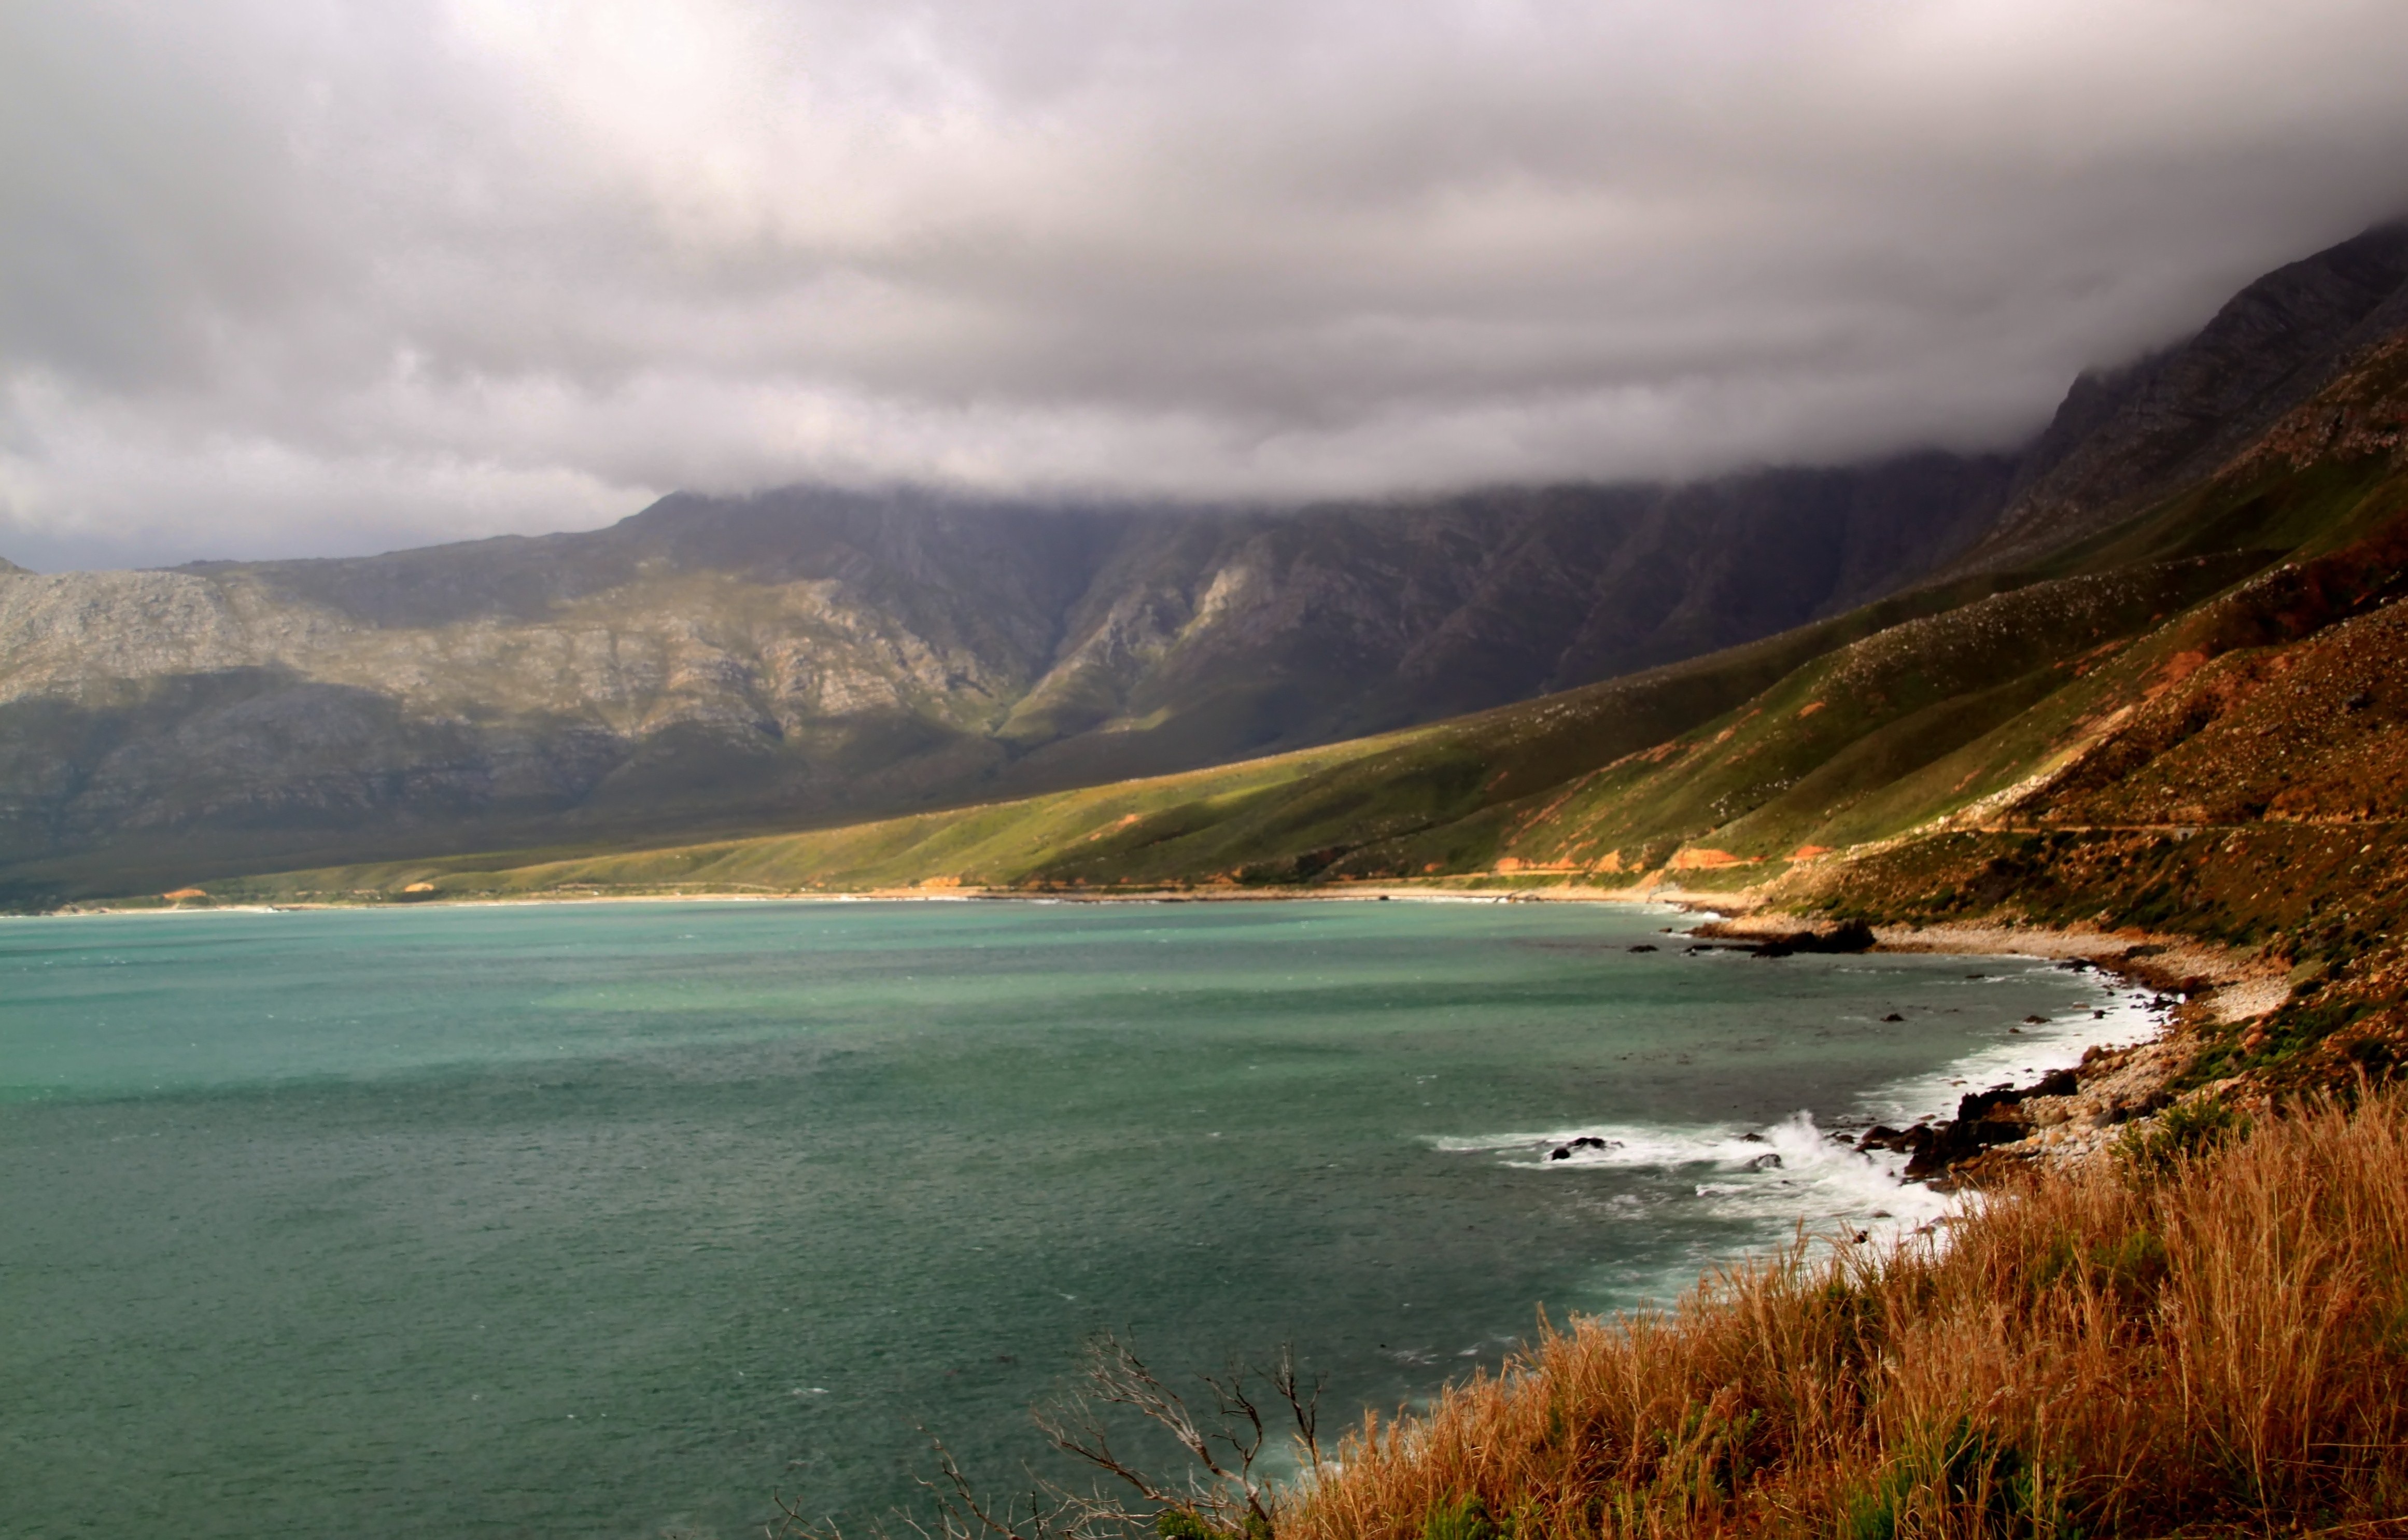
landscape, sea, coast, water, nature, rock, ocean, mountain, cloud, sky, morning, hill, shore, wave, lake, mountain range, cliff, reflection, color, weather, holiday, bay, fjord, reservoir, highland, terrain, body of water, clouds, mountains, vision, outlook, fell, mood, loch, booked, coastal landscape, south africa, weather mood, landform, sea bay, nature paradise, western cape, geographical feature, atmospheric phenomenon, glacial landform, falsebay